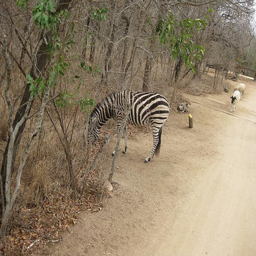
A zebra wanders off a path to eat.
A zebra and two pigs are on a country road.
A zebra that is grazing on the side of a road.
A zebra standing on a dirt road next to a forest.
Animals assembling near a forest on the side of a dirt road.